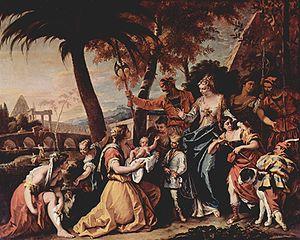
1711 est une année commune commençant un jeudi.